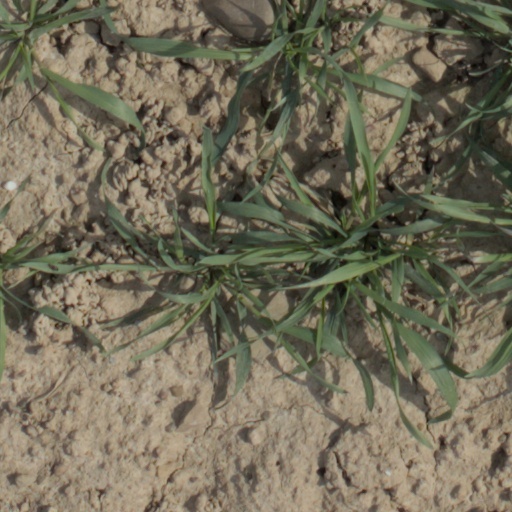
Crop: wheat